The Pearl (novella)

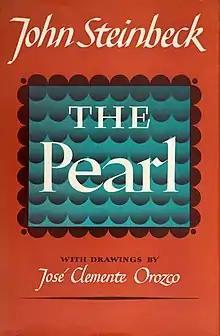
First edition (US)

The Pearl is a piece of literature by the American author John Steinbeck. The story, first published as a short story in 1945, and later published as an expanded novella in 1947, follows a pearl diver, Kino, and explores man’s purpose as well as greed, defiance of societal norms, and evil. Steinbeck's inspiration was a Mexican folk tale from La Paz, Baja California Sur, which he had heard in a visit to the formerly pearl-rich region in 1940.